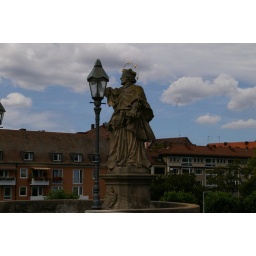
Wurzburg bridge over the river Main.